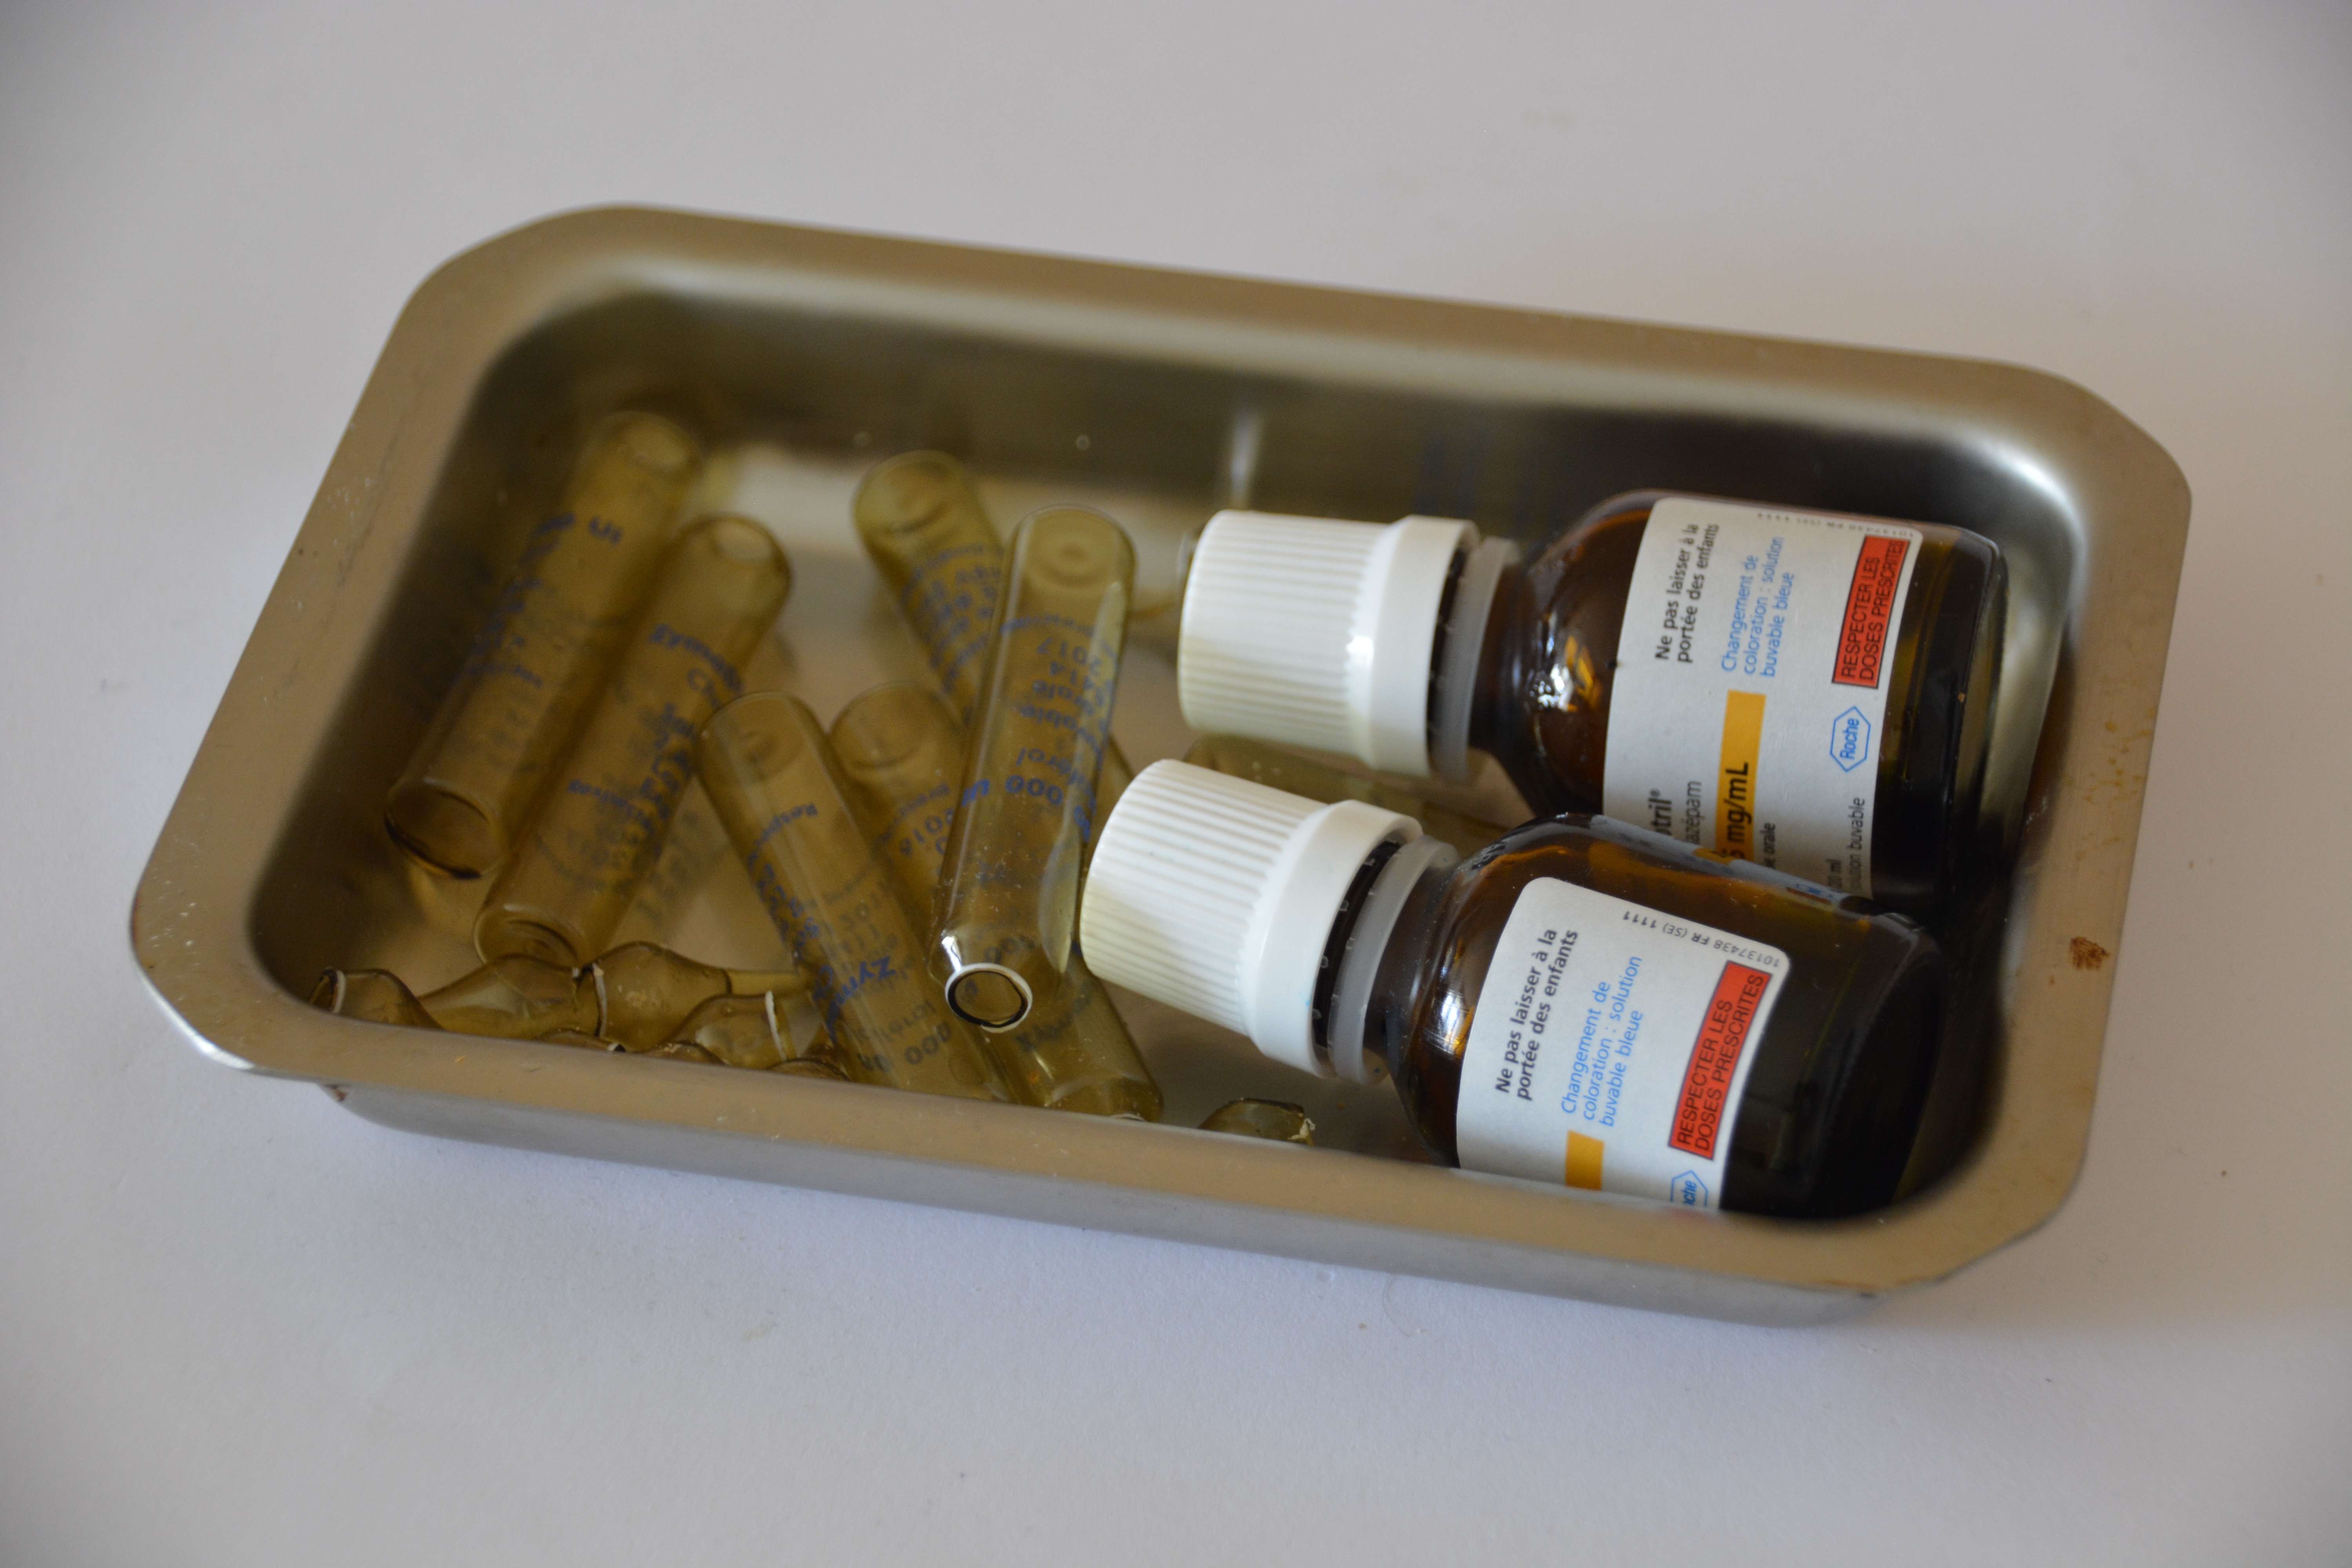
care, bottle, medicine, material, art, bottles, medical, drugs, light bulbs, gun accessory